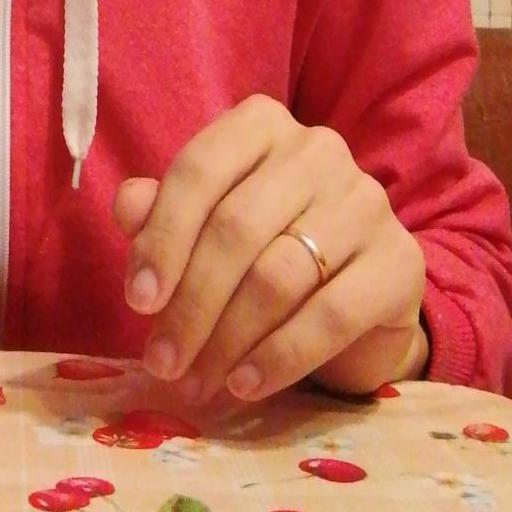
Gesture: no_gesture